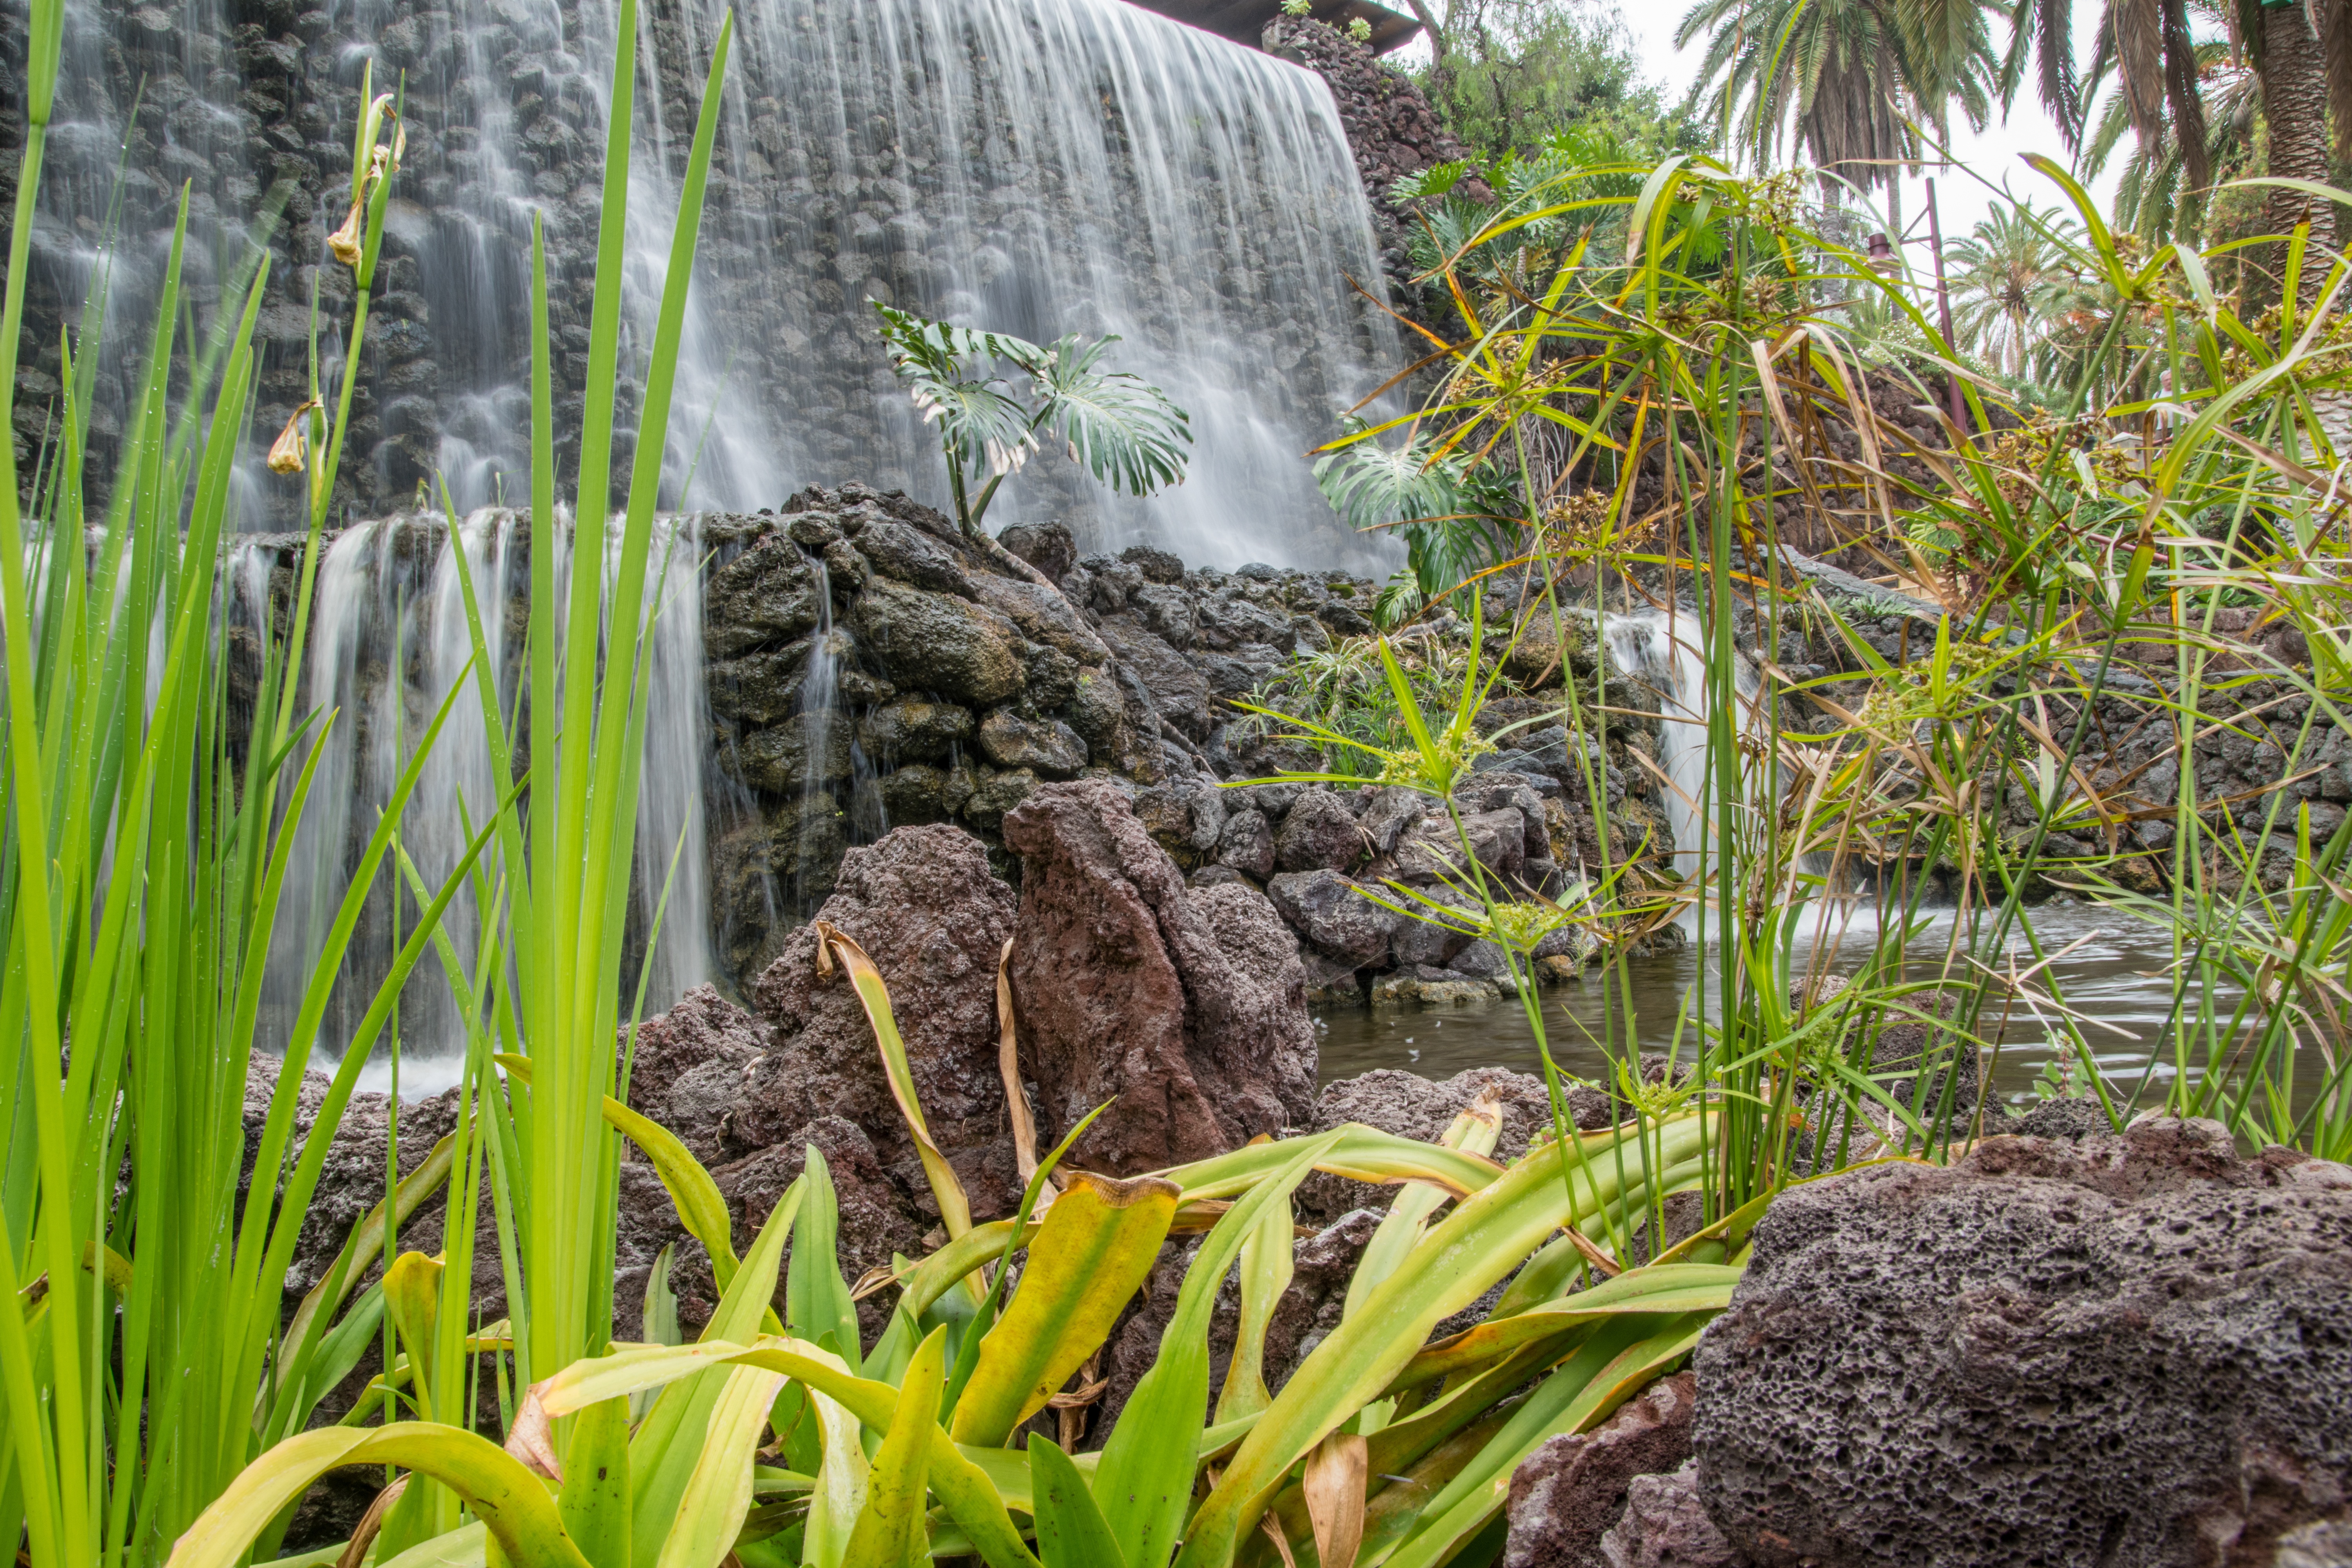
water, forest, grass, rock, waterfall, plant, flower, wet, pond, wildlife, stream, flow, jungle, park, soil, botany, garden, flora, vegetation, rainforest, wetland, fountain, habitat, water feature, ecosystem, water staircase, natural environment, grass family, arecales